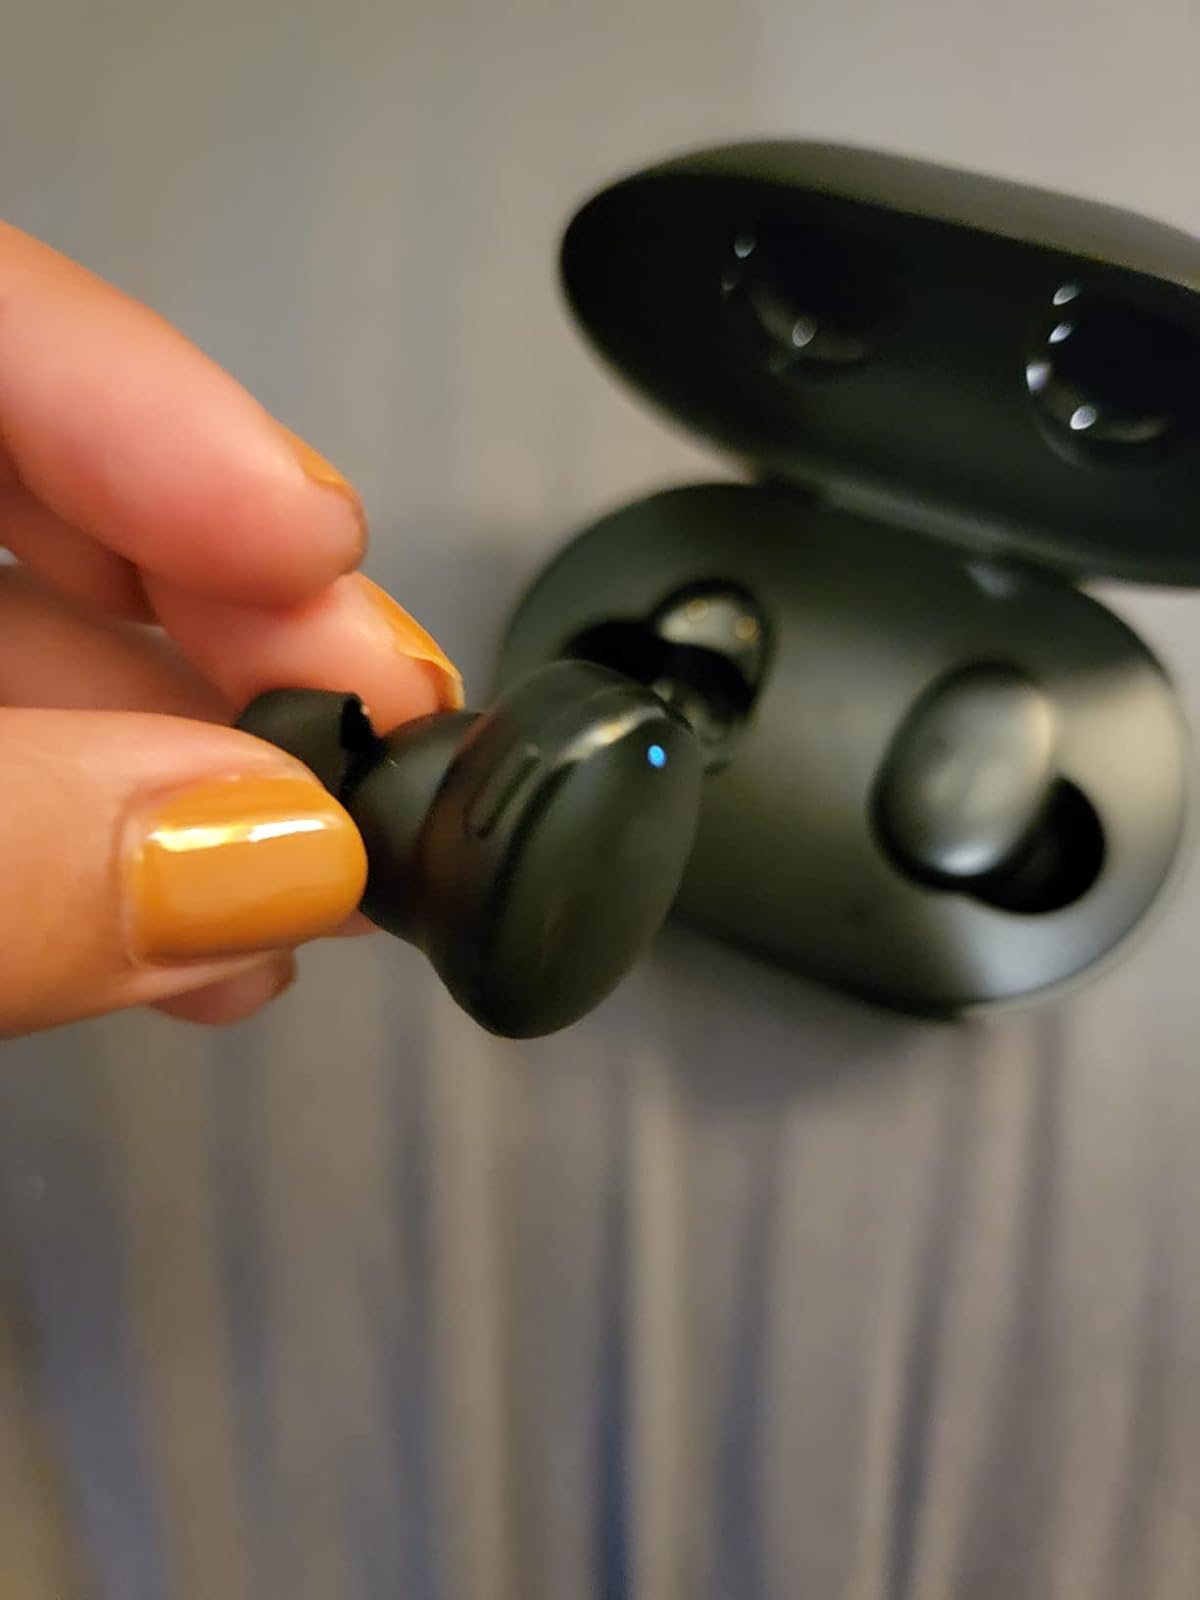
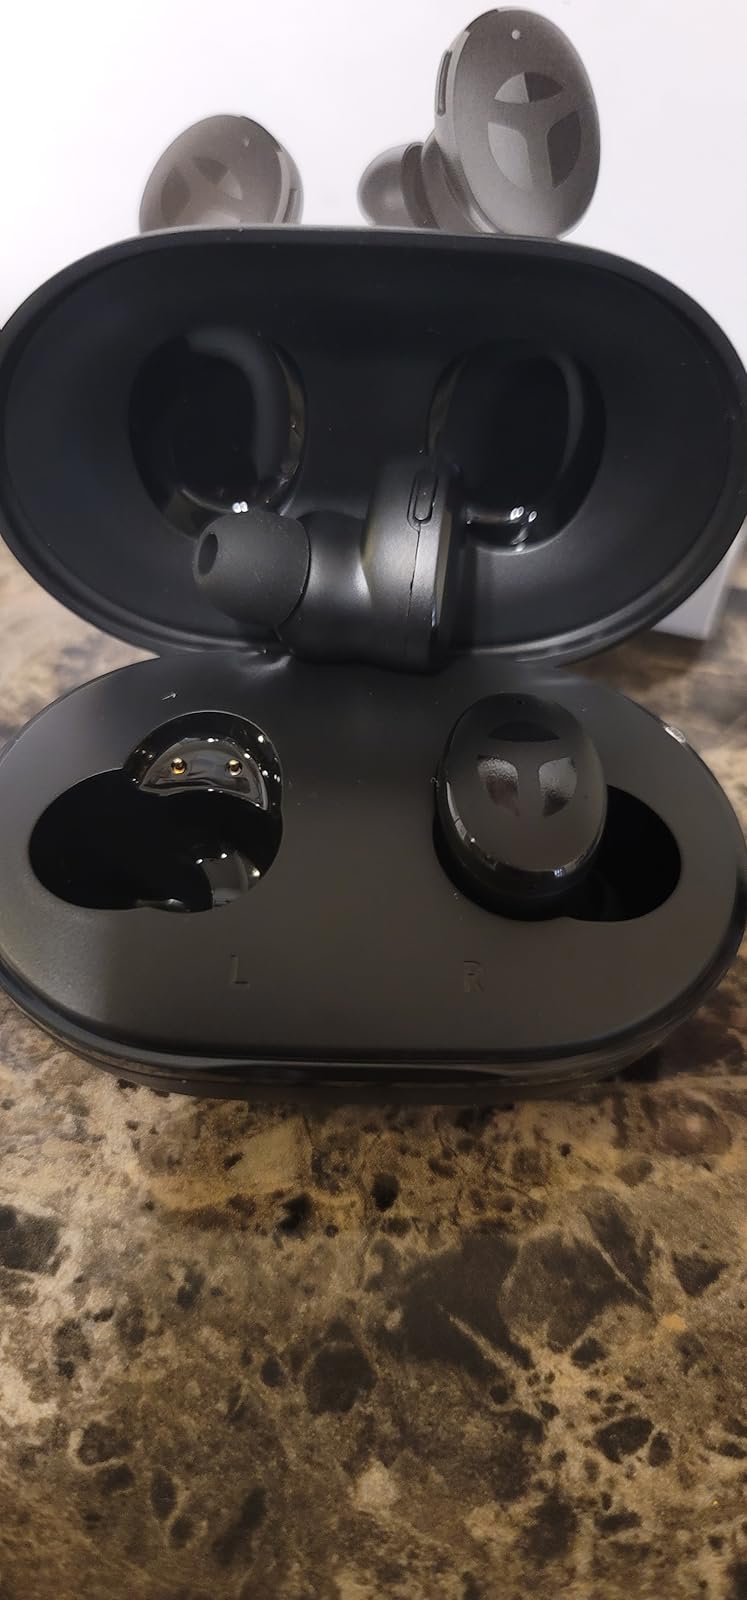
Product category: earbuds
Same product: yes